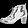
Label: Ankle boot